Baton Baton Mein

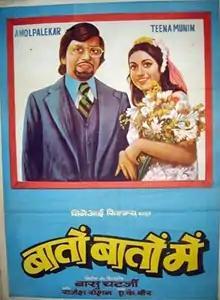
Theatrical release poster

Baton Baton Mein is a 1979 Indian romantic comedy film, produced and directed by Basu Chatterjee. The film stars Amol Palekar and Tina Munim. David, Pearl Padamsee, Asrani and Ranjit Choudhary appear in supporting roles. The film's music is by Rajesh Roshan.